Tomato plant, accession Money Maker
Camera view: tilt-top (135 deg); turntable rotation: 120 degrees
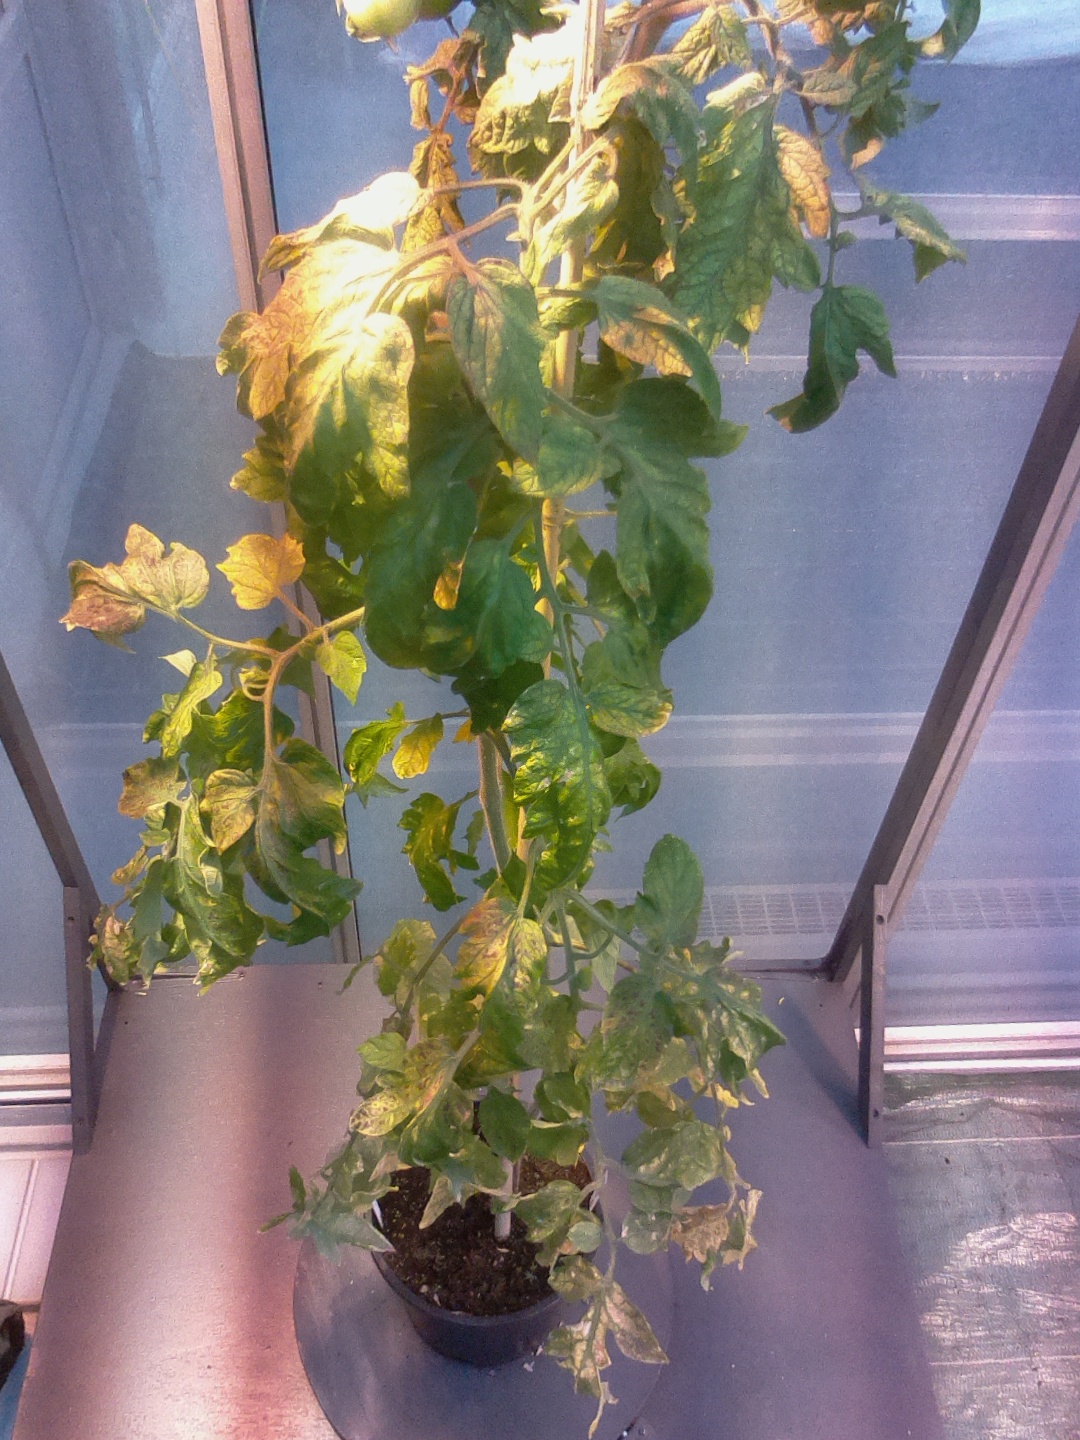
BBCH growth stage 80: fruits start showing typical ripe color (orange -> red)